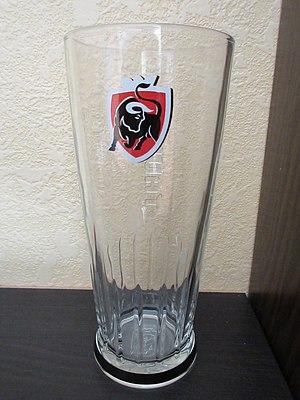
Verre à bière Jupiler Tauro
La Jupiler est une bière belge blonde de fermentation basse de type lager européen.